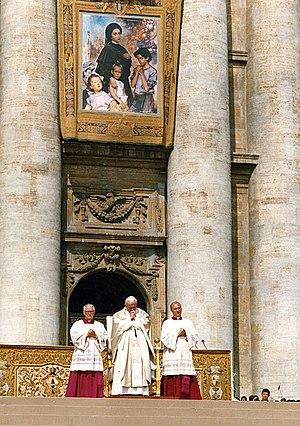
Marie Mercedes Prat est une religieuse espagnole de la compagnie de Sainte Thérèse. Elle fut arrêtée et exécutée par les républicains lors de la guerre d'Espagne, à cause de son état de religieuse. Reconnue martyre par l'Église catholique, elle est vénérée comme bienheureuse.